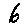
Label: 6